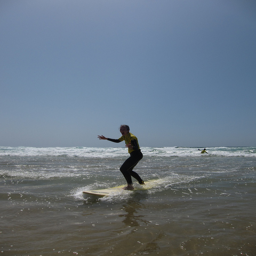
A man on a surfboard surfing a low tide in an ocean.
a man that is surfing in some water
There are people that are on a surf board in the ocean
A man is riding a surfboard along the beach.
A person is riding a surfboard on the water.